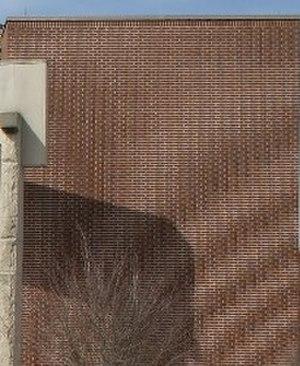
Le moiré est un effet de contraste changeant avec la déformation d'un objet, indépendamment des effets d'ombre. On parle souvent du moiré d'une étoffe. On peut obtenir un effet similaire en superposant deux voiles à maille régulière, ou bien lorsque l'on observe deux grillages l'un derrière l'autre, ou encore deux rambardes de pont, à une certaine distance.